Cyclopentadienyl complex

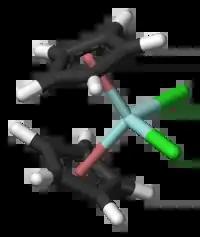
Zirconocene dichloride, a cyclopentadienyl complex

A cyclopentadienyl complex is a coordination complex of a metal and cyclopentadienyl groups (abbreviated as Cp). Cyclopentadienyl ligands almost invariably bind to metals as a pentahapto ("η"-) bonding mode. The metal–cyclopentadienyl interaction is typically drawn as a single line from the metal center to the center of the Cp ring.